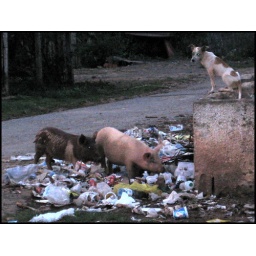
pigs! eating garbage. and a dog watching over them. after seeing this we specifically requested non hamon.